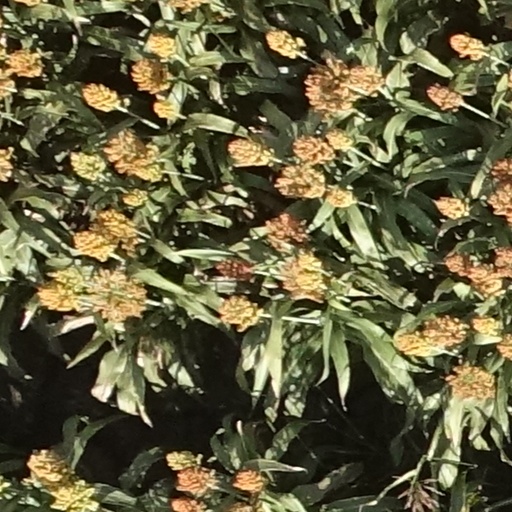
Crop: sorghum